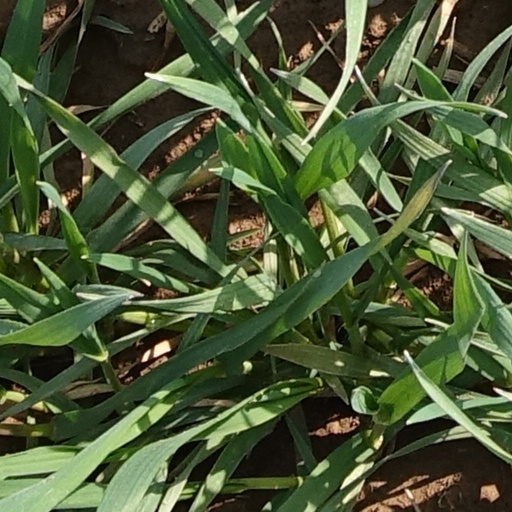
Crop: wheat